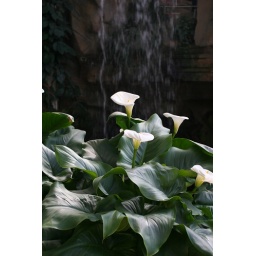
Taken in the glass house at Wisley RHS.